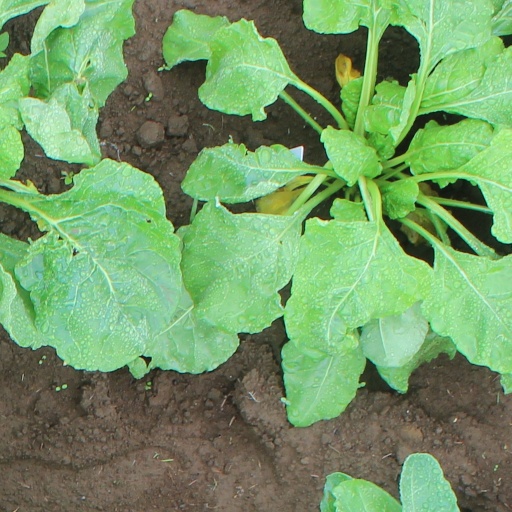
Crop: sugar beet